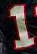
Number: 1